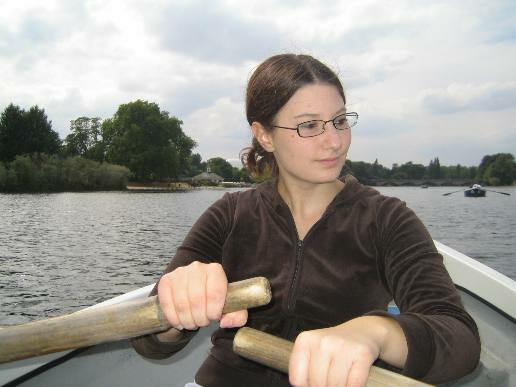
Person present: Yes